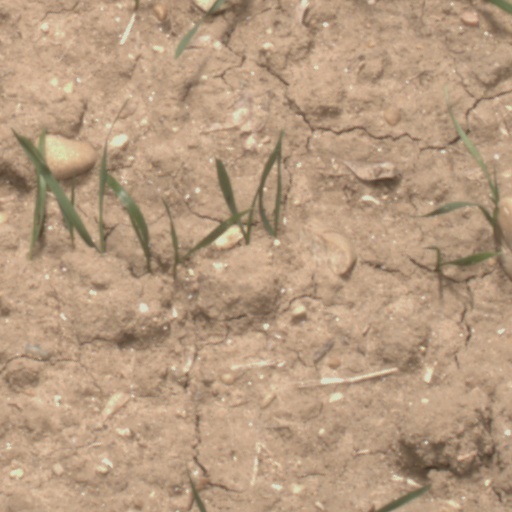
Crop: wheat